Genetic and anthropometric studies on Japanese people

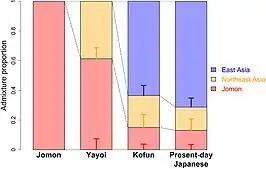
Proposed tripartite styled genomic transitions in parallel with cultural transitions in pre- and protohistoric Japan. (2021)

The study states that in addition to the previously discovered Jōmon and Yayoi strands, a new strand was hypothesized to have been introduced, most likely from the southern Korean peninsula, during the Yayoi-Kofun transition period, where there was strong cultural and political affinity with Korea and China. According to the study, the genetic profile of the Japanese population was established in the Kofun period. It is said that the Kofun strand in modern-day Japanese was concentrated in specific regions such as Kinki, Hokuriku and Shikoku. Over 70% of their genetic makeup can be attributed to the Kofun component, with 15-20% being attributed to Yayoi and the rest to the Jōmon component.